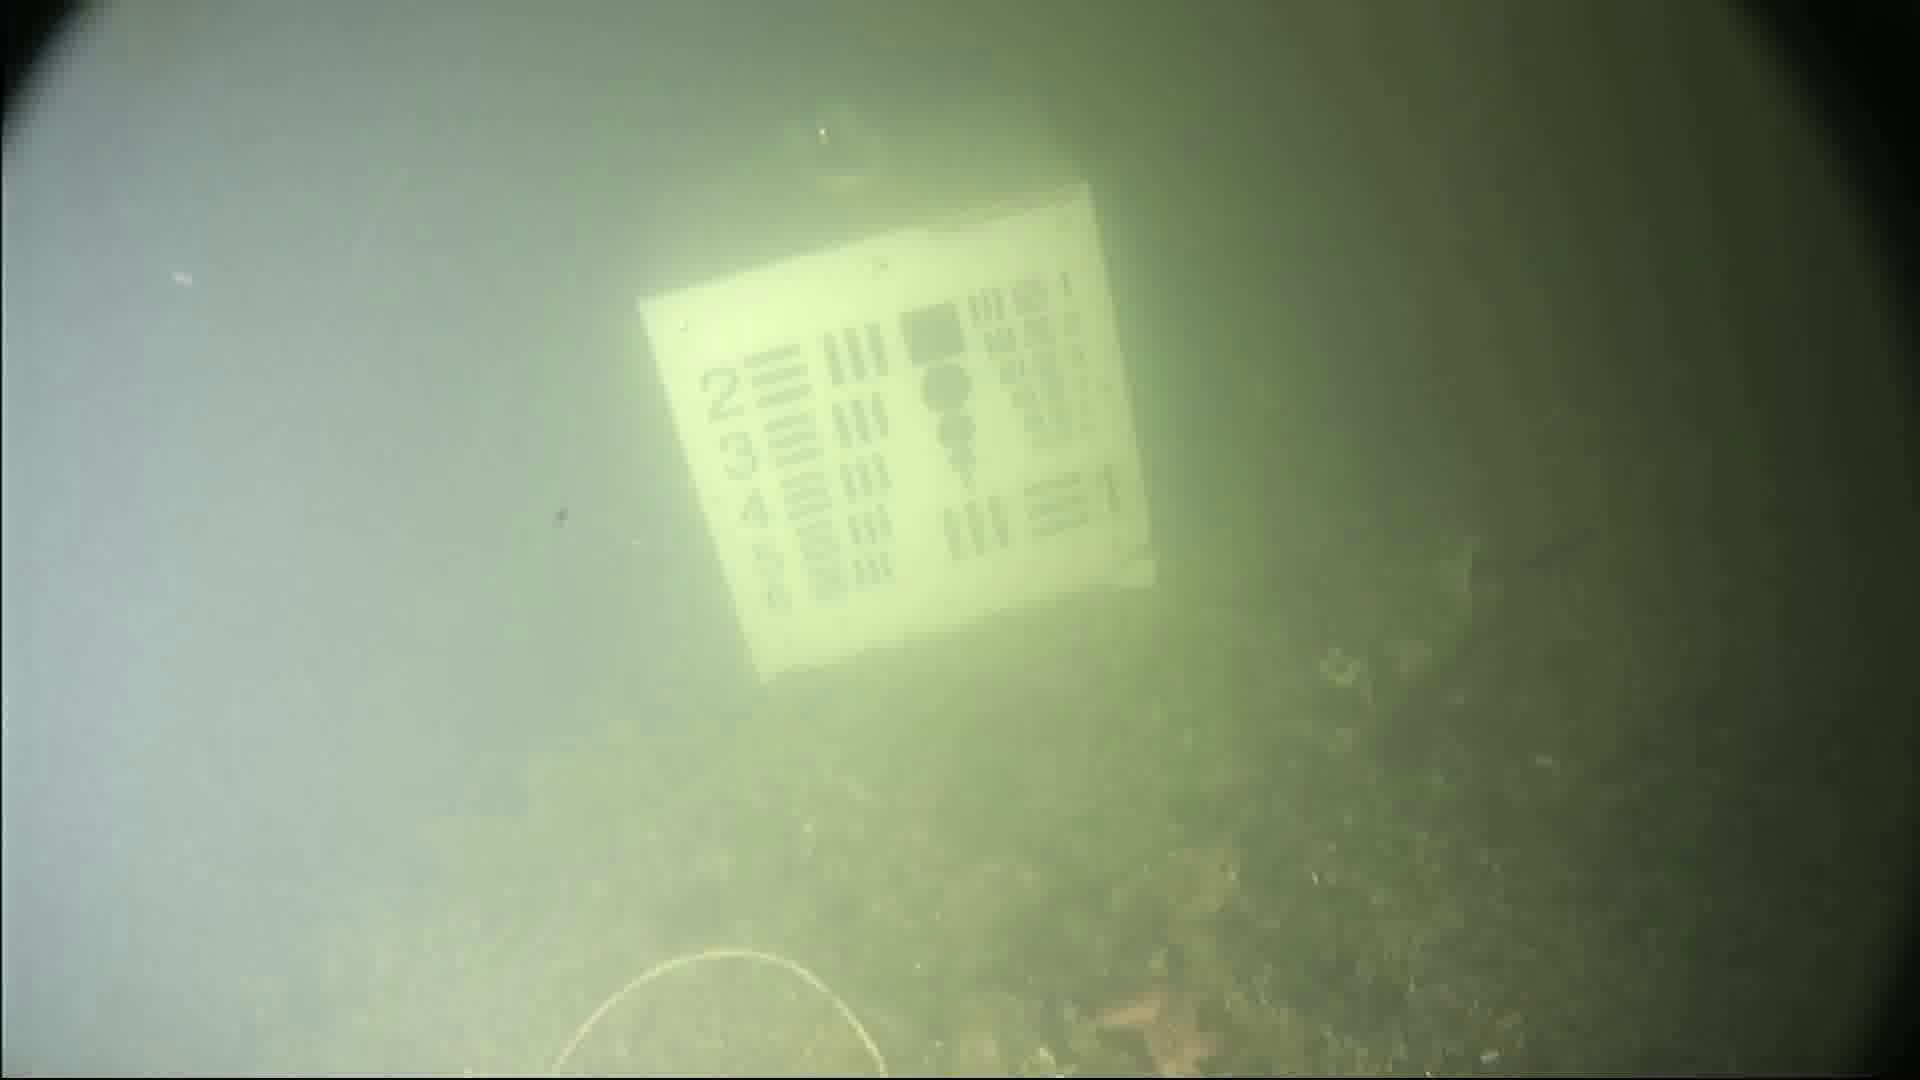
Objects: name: starfish